North Carolina General Assembly

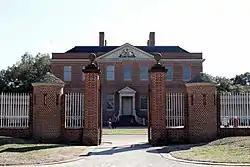
The Governor's Palace in New Bern is where the provincial era General Assembly met from 1770 until 1775.

While required to abide by the "Concessions" and support the interests of the lords proprietor, the assembly was powerful and largely left to manage itself. It decided the length and locations of its own sessions, when it adjourned, and its own quorum. It wrote laws, levied taxes, created courts, incorporated towns, determined the sites of ports and forts, regulated the militia, allotted land, and granted citizenship. Laws passed by the legislature held effect for 18 months and were sent to England for ratification by the lords. The lords could refuse to ratify laws and let them expire. From 1692 to 1712, North Carolina and South Carolina were organized as one Province of Carolina. The colony had one governor but North Carolina retained its own council and assembly. After 1731, the members of the governor's council were chosen by the Privy Council and were responsible to the British king.